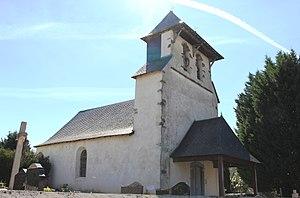
Église Saint-Louis de Gez-ez-Angles (Hautes-Pyrénées)
La liste des églises des Hautes-Pyrénées recense de manière exhaustive les églises situées dans le département français des Hautes-Pyrénées.
Gez-ez-Angles est une commune française située dans le département des Hautes-Pyrénées, en région Occitanie.